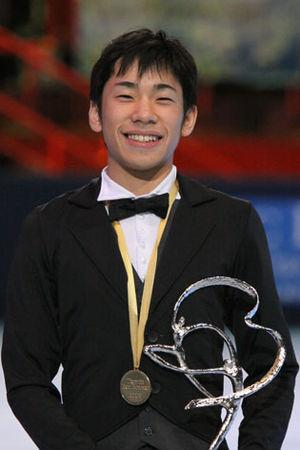
Nobunari Oda, né le 25 mars 1987 à Takatsuki, est un patineur artistique japonais. Il est champion du monde junior 2005 et champion du Japon 2009. En outre, il a remporté l'or aux Championnats des quatre continents 2006.